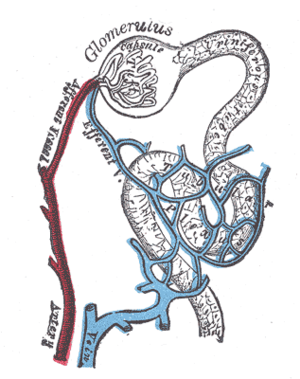
L'artériole glomérulaire afférente est le prolongement de l'artère rénale, en contact avec les néphrons des reins. Elle naît de l'artère interlobulaire et possède à son extrémité un ou plusieurs glomérulesElle joue un rôle important dans la régulation de la pression sanguine grâce aux barorécepteurs de sa couche élastique.